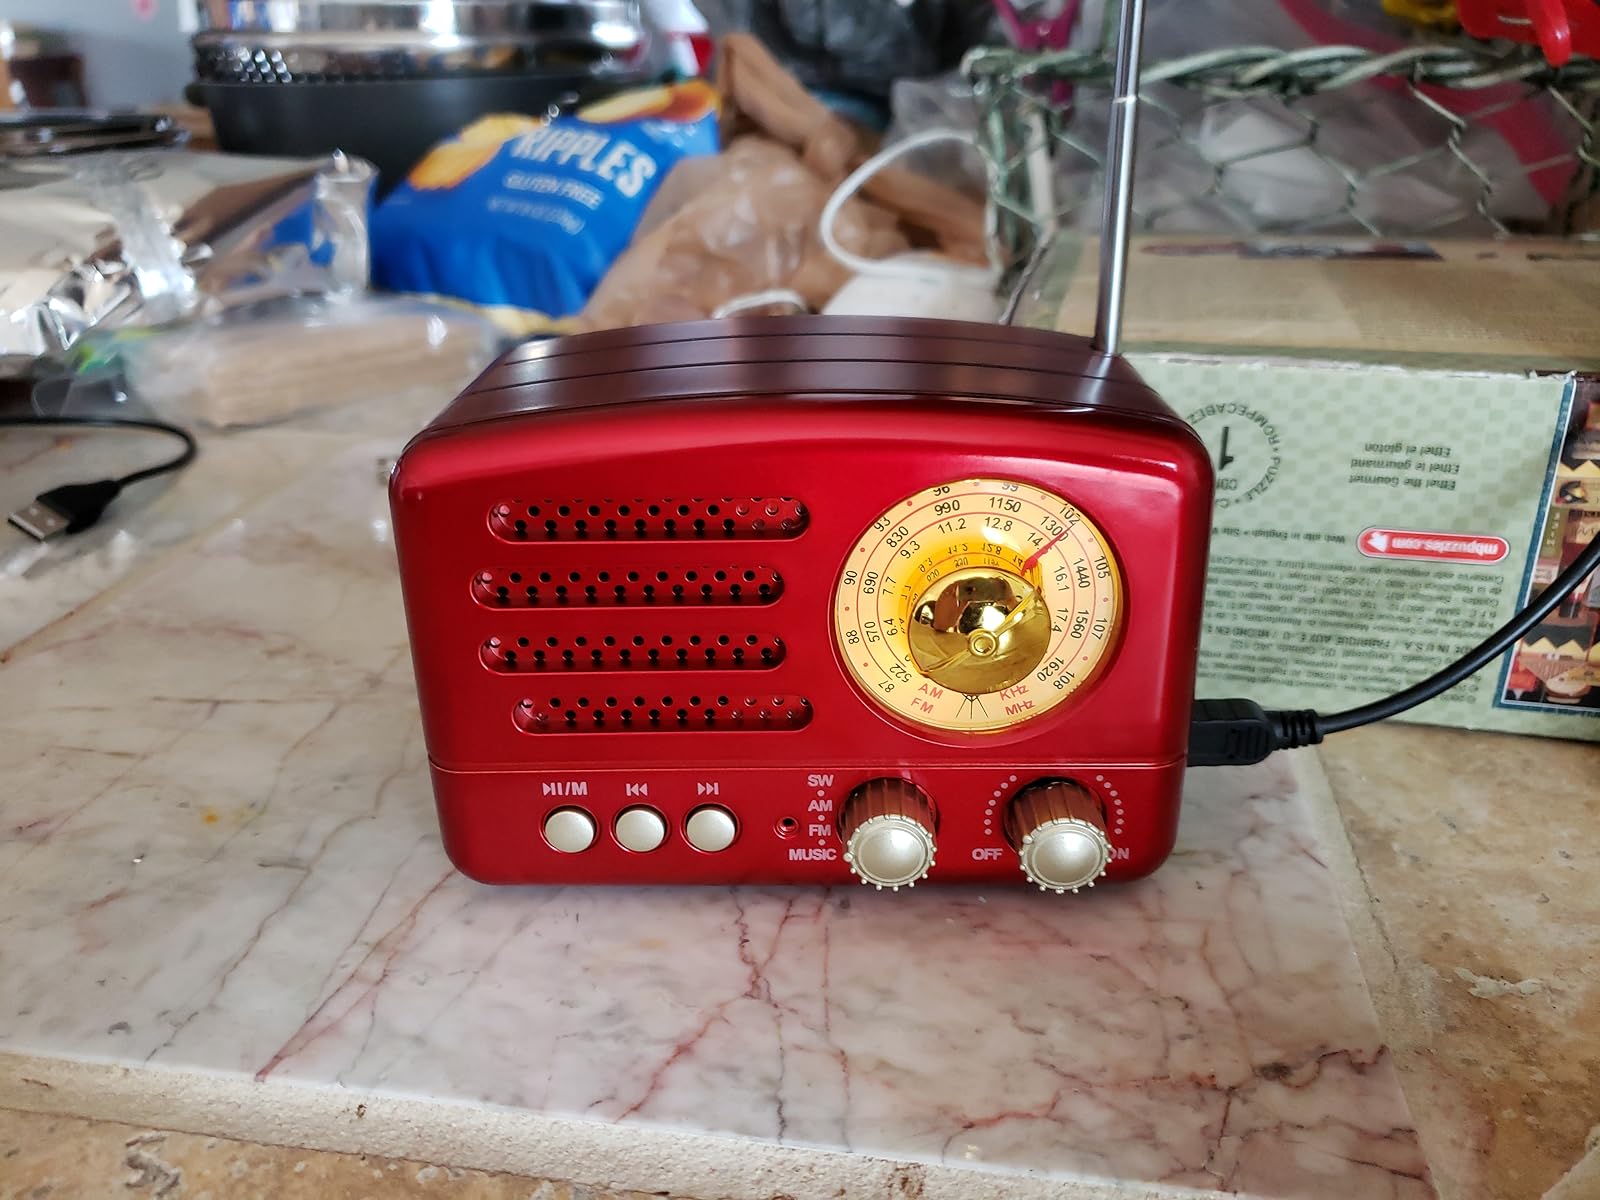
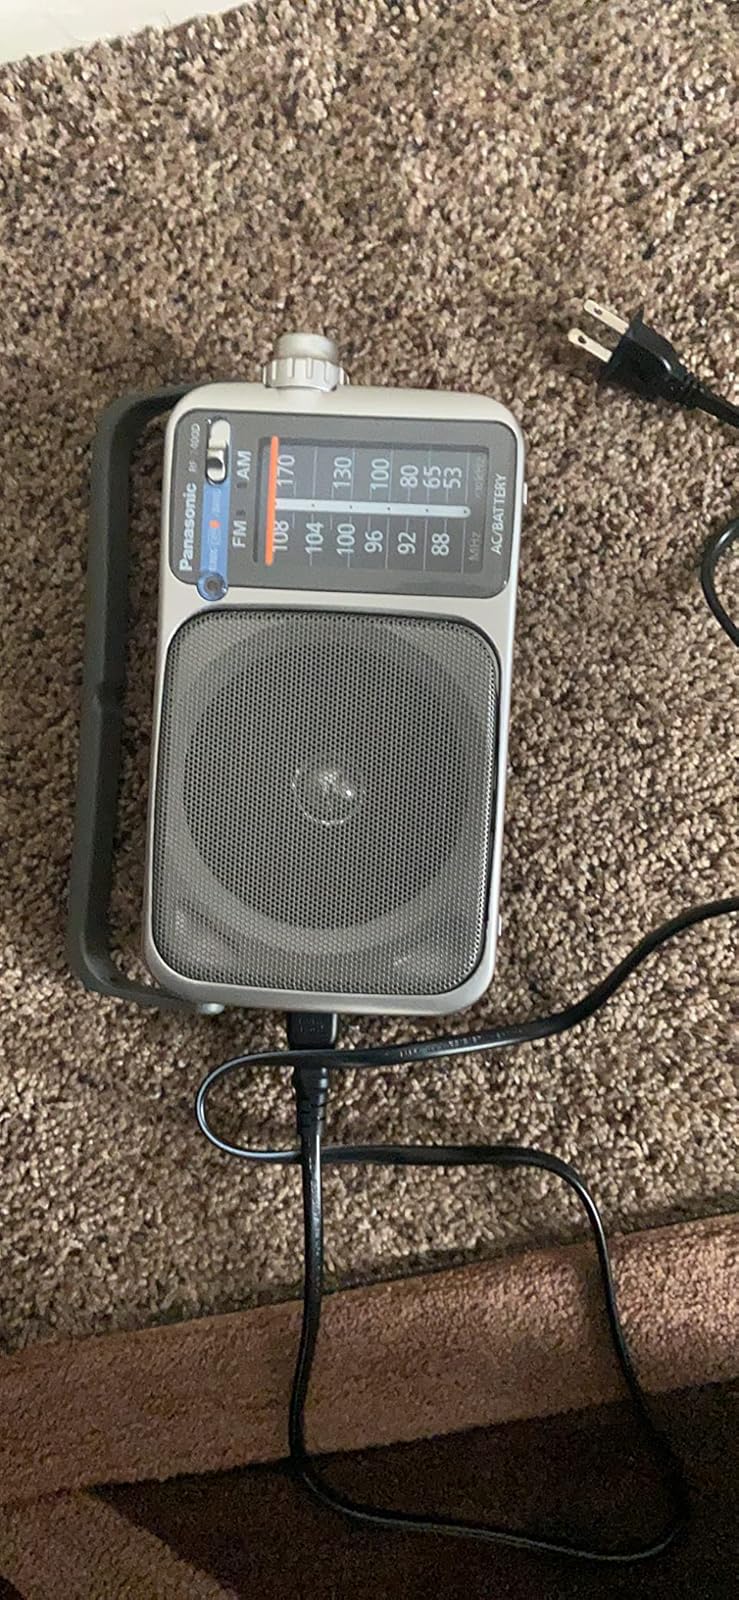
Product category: radio
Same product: no